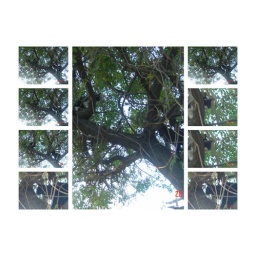
cats playing in the tree